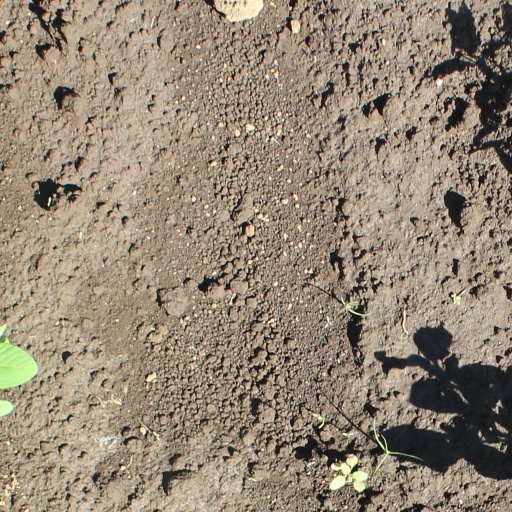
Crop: soybean